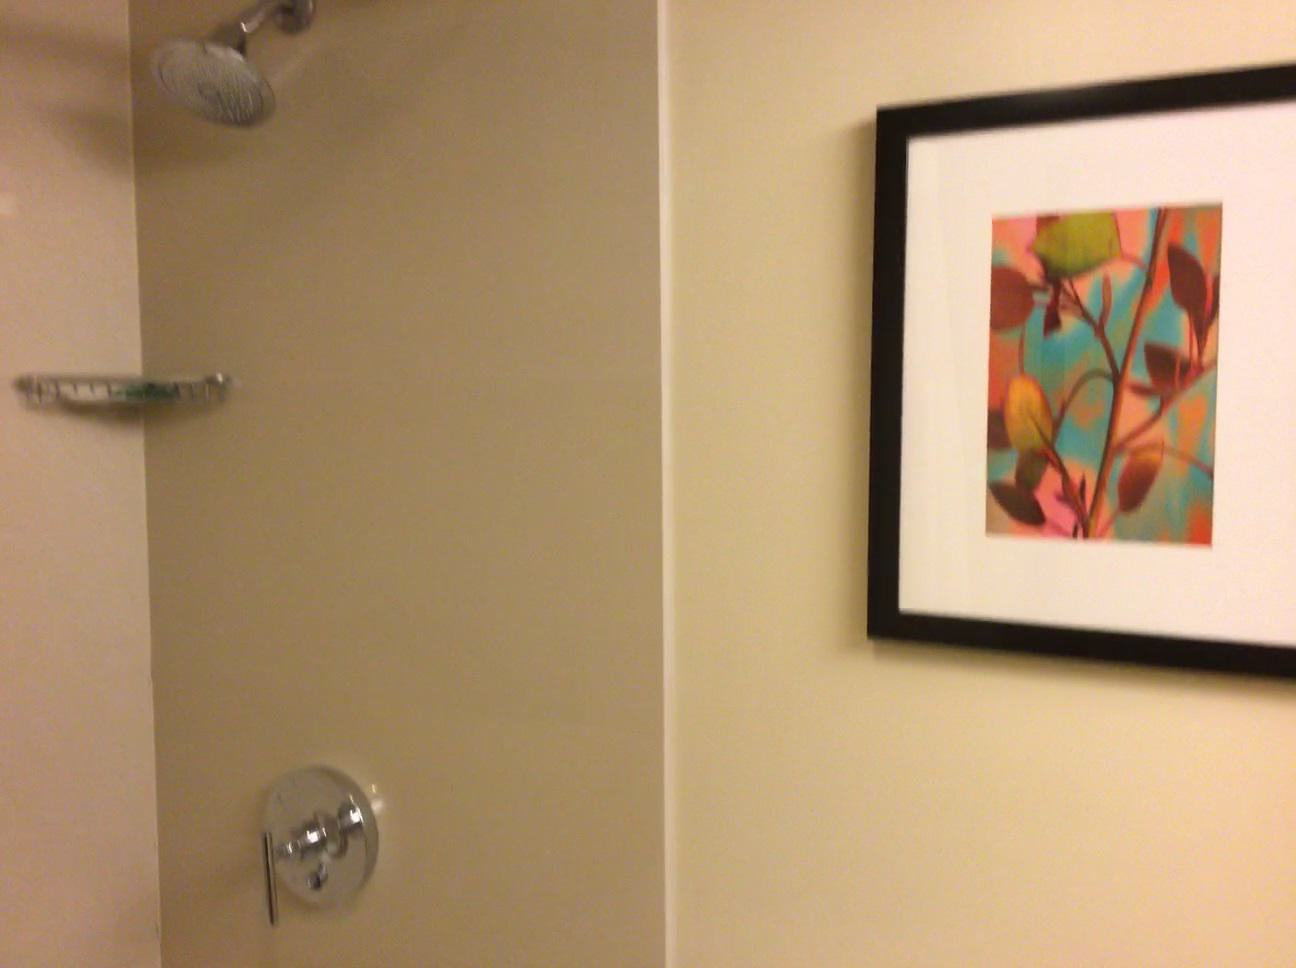
Question: In the image, there is the picture. Pinpoint several points within the vacant space situated left of the picture from the camera's perspective. Your final answer should be formatted as a list of tuples, i.e. [(x1, y1), ...], where each tuple contains the x and y coordinates of a point satisfying the conditions above. The coordinates should be between 0 and 1, indicating the normalized pixel locations of the points.
Answer: [(0.634, 0.729), (0.662, 0.701), (0.548, 0.718), (0.581, 0.692), (0.610, 0.670), (0.468, 0.708), (0.507, 0.684), (0.540, 0.663), (0.396, 0.698), (0.438, 0.676), (0.475, 0.657), (0.329, 0.690), (0.375, 0.668), (0.414, 0.651), (0.316, 0.662), (0.358, 0.645)]